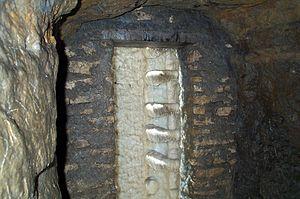
Spéléothème formé par coulée stalagmitique épaisse sur des barreaux d'une échelle murale.
Le Spéléodrome de Nancy est une galerie souterraine artificielle, ancien aqueduc souterrain, promue centre régional d'entraînement de spéléologie et de plongée souterraine et conservatoire du patrimoine par l'Union spéléologique de l'agglomération nancéienne en 1991. L'eau qui en émerge donne naissance au ruisseau pérenne de l'Asnée, long d'environ 700 m à l'air libre avant d'être capté.